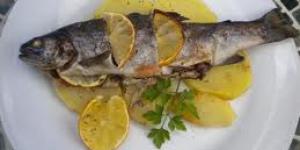
lubina al modo de la isla de patmos